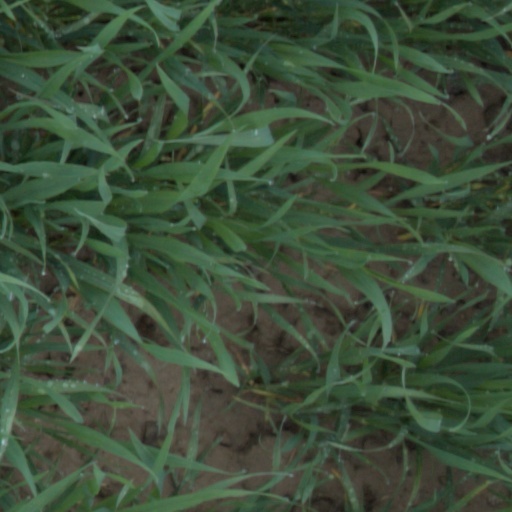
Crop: wheat